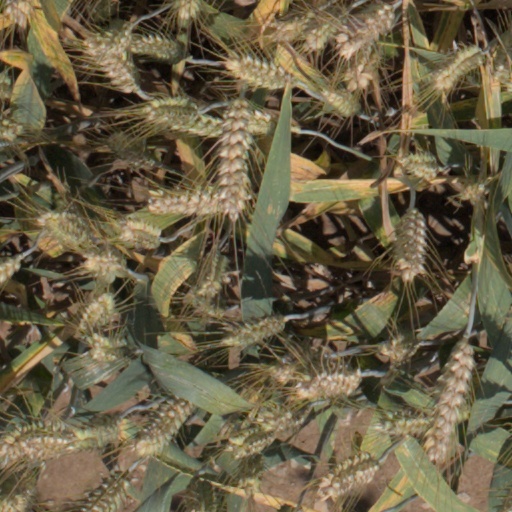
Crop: wheat